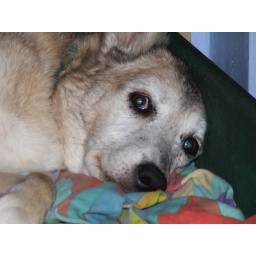
Rosie all cosy in her bed under the table